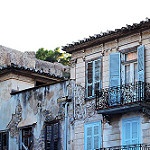
Scene: Outdoor